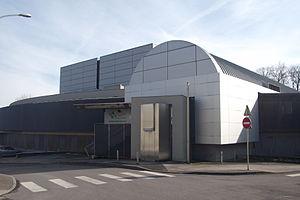
Les Archives départementales de la Haute-Saône à Vesoul
Le Grand Grésil est un quartier de Vesoul, dans la Haute-Saône. Rattaché au canton de Vesoul-2, il se trouve à l'Est de la ville, aux abords de la route nationale 19.
Vesoul est une commune de l'est de la France, préfecture du département de la Haute-Saône en région Bourgogne-Franche-Comté et chef-lieu de cantons et d'arrondissement. La ville est aussi le siège de la communauté d'agglomération de Vesoul et du pays de Vesoul et du Val de Saône. Elle fait partie de la région culturelle et historique de Franche-Comté. Située au nord de la Métropole Rhin-Rhône, Vesoul compte, en 2015, 15 058 habitants intra-muros et l'aire urbaine de Vesoul totalise 59 262 habitants. Ses habitants sont appelés Vésuliens.
Les archives départementales de la Haute-Saône sont un service du conseil départemental de la Haute-Saône, chargé de collecter, de classer, de conserver les archives et de les mettre à la disposition du public. Elles se situent dans la préfecture départementale Vesoul.